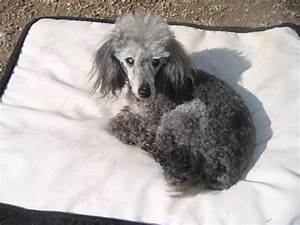
Label: cane